Makuṭa

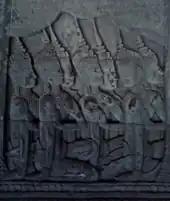
Group of siting female figures with tall single-spire crown depicted on the southern gallery of the 12th century temple of Angkor Wat.

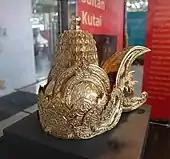
"Mahkota Kutai", the golden crown of Kutai Kartanegara Sultanate modelled after Javanese makuta style.

There are many types of "mokot" used in Cambodian tradition throughout its history. Most of mokot used for the Hindu deities and kings who embraced Hinduism represented Mount Meru or Prang whereas for Buddhists, mokot is taller with single-spire presenting chedi (Buddhist stupa). In Royal Ballet of Cambodia, the crown worn by a male royal character of the highest rank is called a "mokot ksat" and a "mokot ksatrey" for female characters.